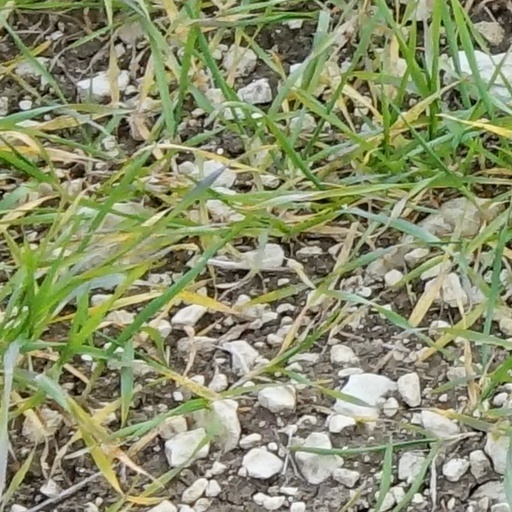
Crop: wheat